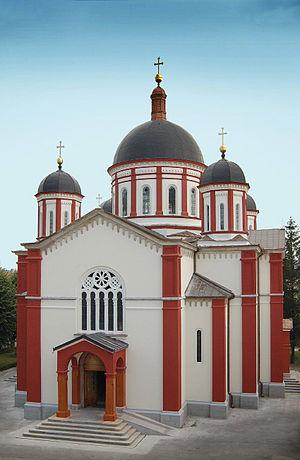
Patrimoine culturel de Serbie
L'éparchie de Šumadija est une éparchie, c'est-à-dire une circonscription de l'Église orthodoxe serbe. Située au centre de la Serbie, elle a son siège à Kragujevac. À sa tête se trouve l'évêque Jovan.
La cathédrale de la Dormition-de-la-Mère-de-Dieu de Kragujevac est une cathédrale serbe, de rite orthodoxe serbe, située à Kragujevac, dans le district de Šumadija en Serbie. Elle est inscrite sur la liste des monuments culturels protégés de la République de Serbie.